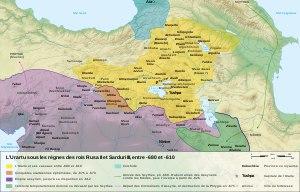
Rusa II ou Rousa II est roi de l'Urartu de 685 à 645 av. J.-C. Il est le fils d'Argishti II.
Sarduri III est roi d'Urartu de 645 à 635 av. J.-C. Il est le fils de Rusa II.